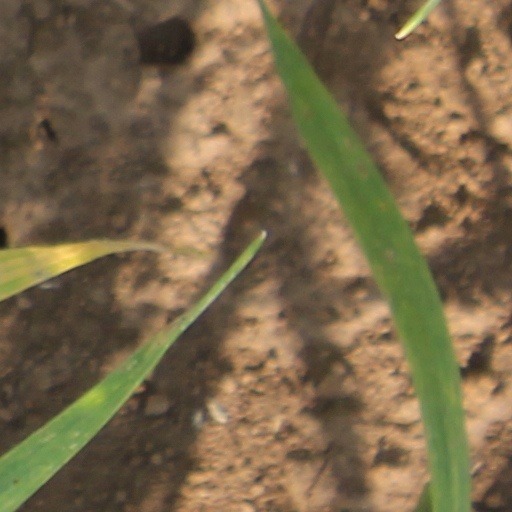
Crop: wheat